Tung Kok Wai

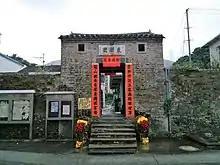
Entrance gate of Tung Kok Wai.

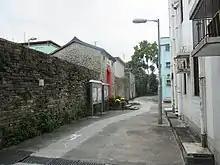
Wall and entrance gate of Tung Kok Wai.

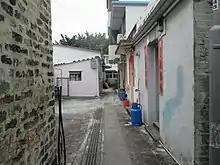
Inside Tung Kok Wai.

Tung Kok Wai, also known as Ling Kok Wai, is a walled village in Lung Yeuk Tau, Fanling, Hong Kong. It is one of the Five Wai (walled villages) and Six Tsuen (villages) in Lung Yeuk Tau.